Harrisburg Senators

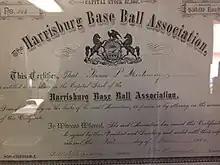
A stock certificate of the Harrisburg Base Ball Association from 1884

The modern Harrisburg Senators originated in the New England states. First established in 1976 as an affiliate of the Milwaukee Brewers, the Berkshire Brewers played one season in Pittsfield, Massachusetts. After that season, they moved to Holyoke, Massachusetts, where they took the nickname the Millers.